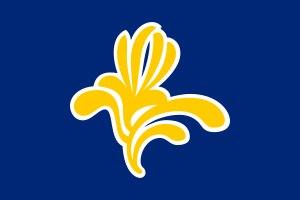
Le drapeau de la région de Bruxelles-Capitale originel était composé d'un iris des marais jaune, cerclé de blanc, sur un fond bleu. Il a été adopté le 16 mai 1991. Il était également le drapeau de la Commission communautaire commune.
La Commission communautaire commune, en néerlandais : Gemeenschappelijke Gemeenschapscommissie, est l'institution chargée de l'exercice des compétences communautaires qui ne peuvent pas être réduites à un groupe linguistique dans la région de Bruxelles-Capitale.